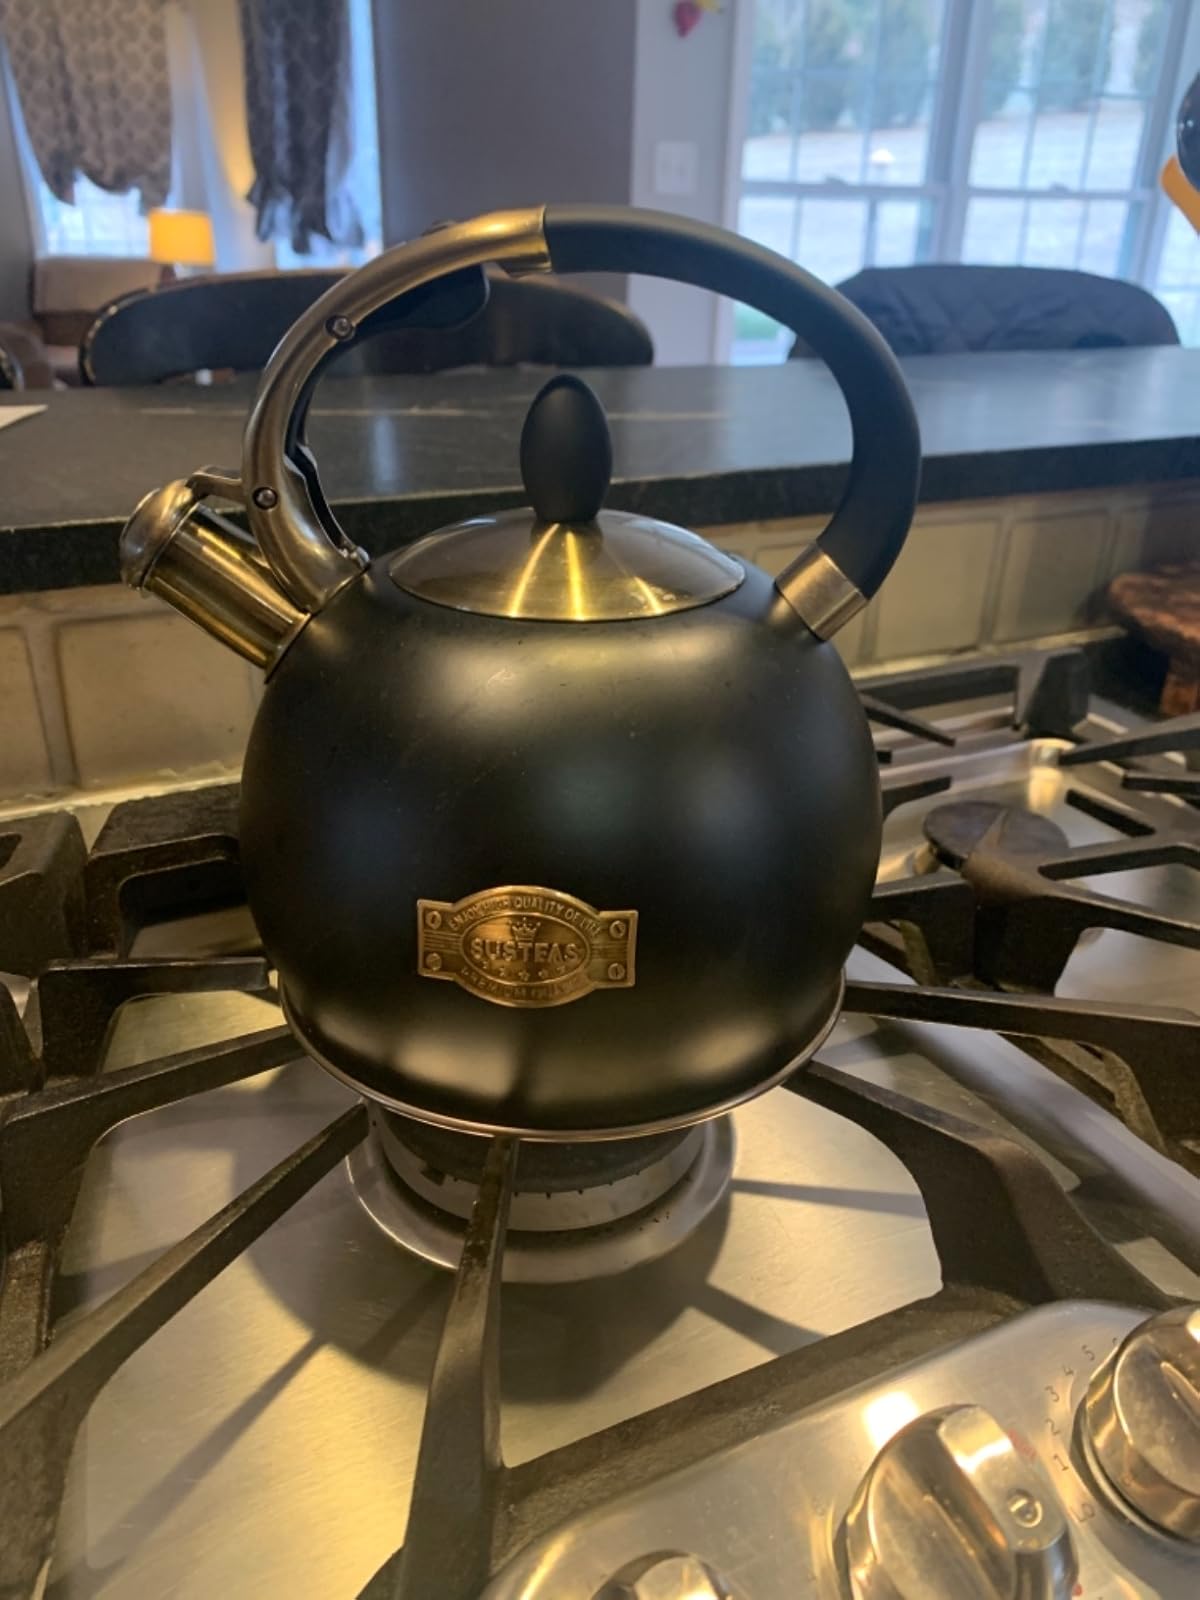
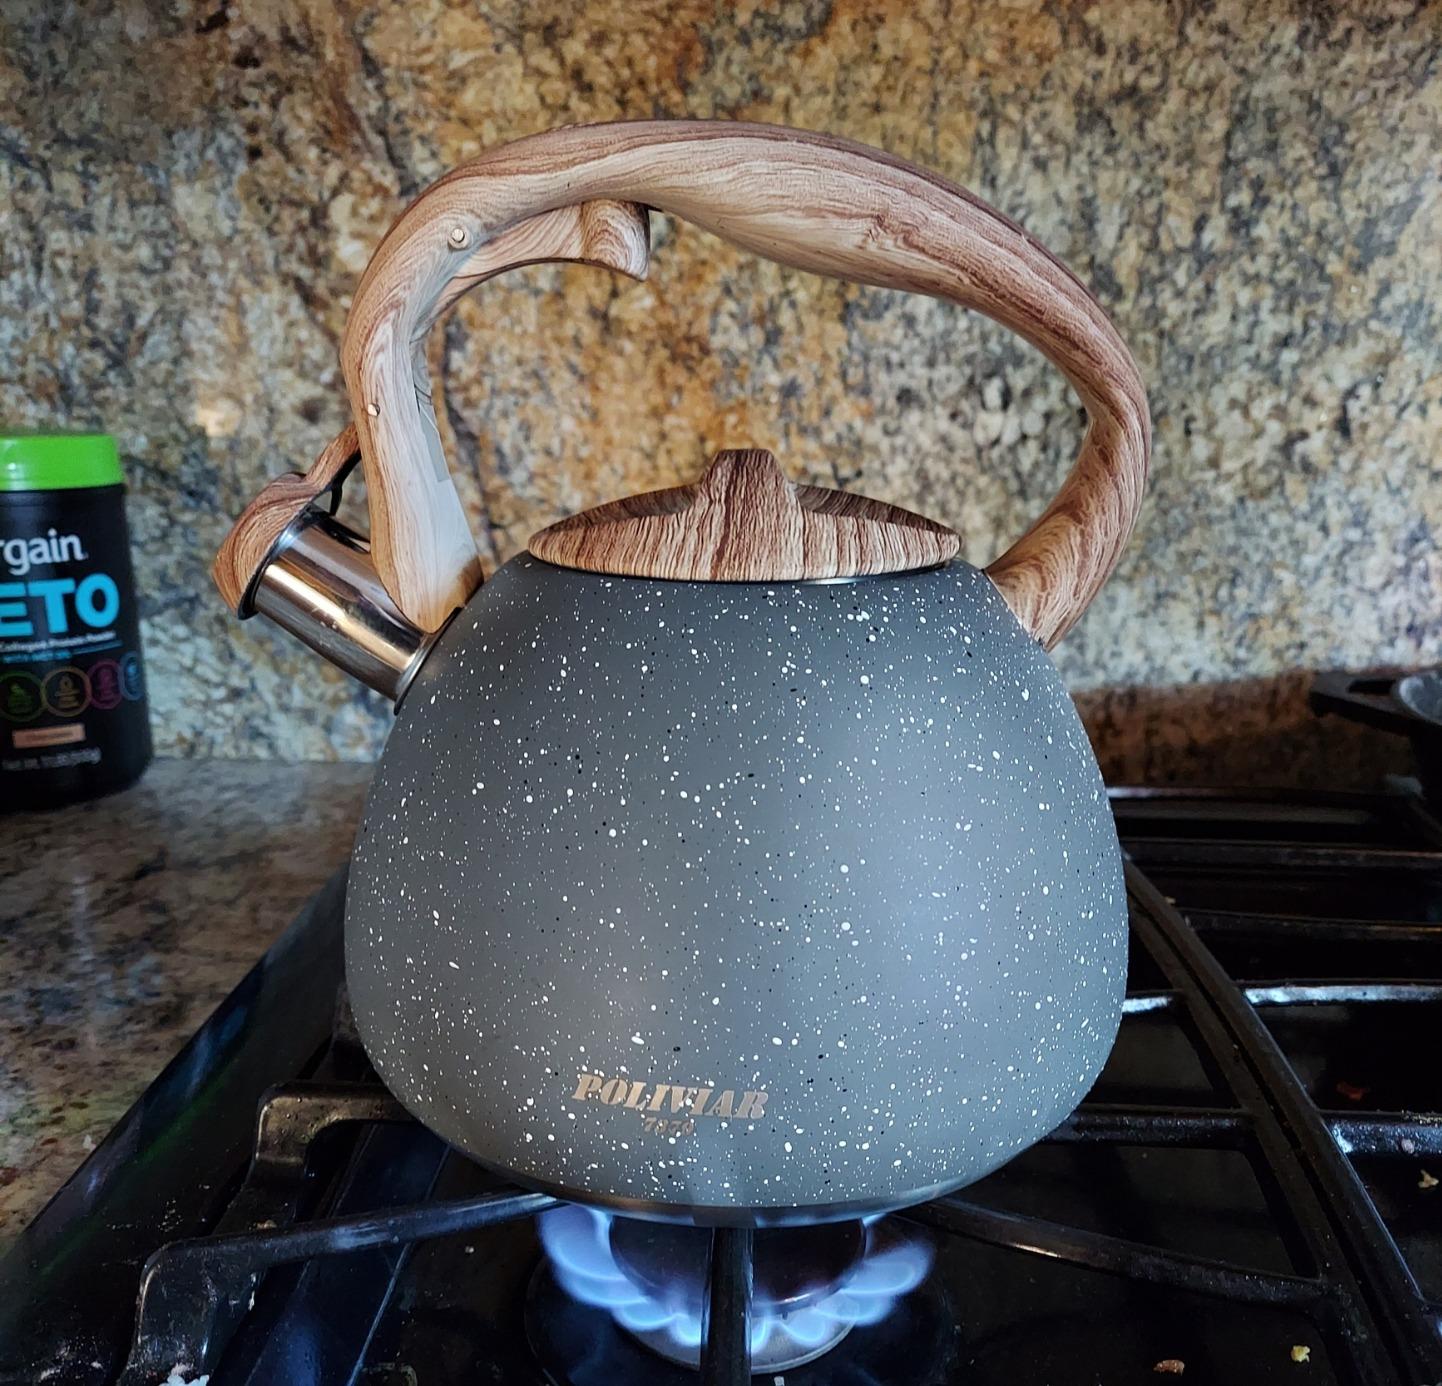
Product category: items_kettle
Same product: no